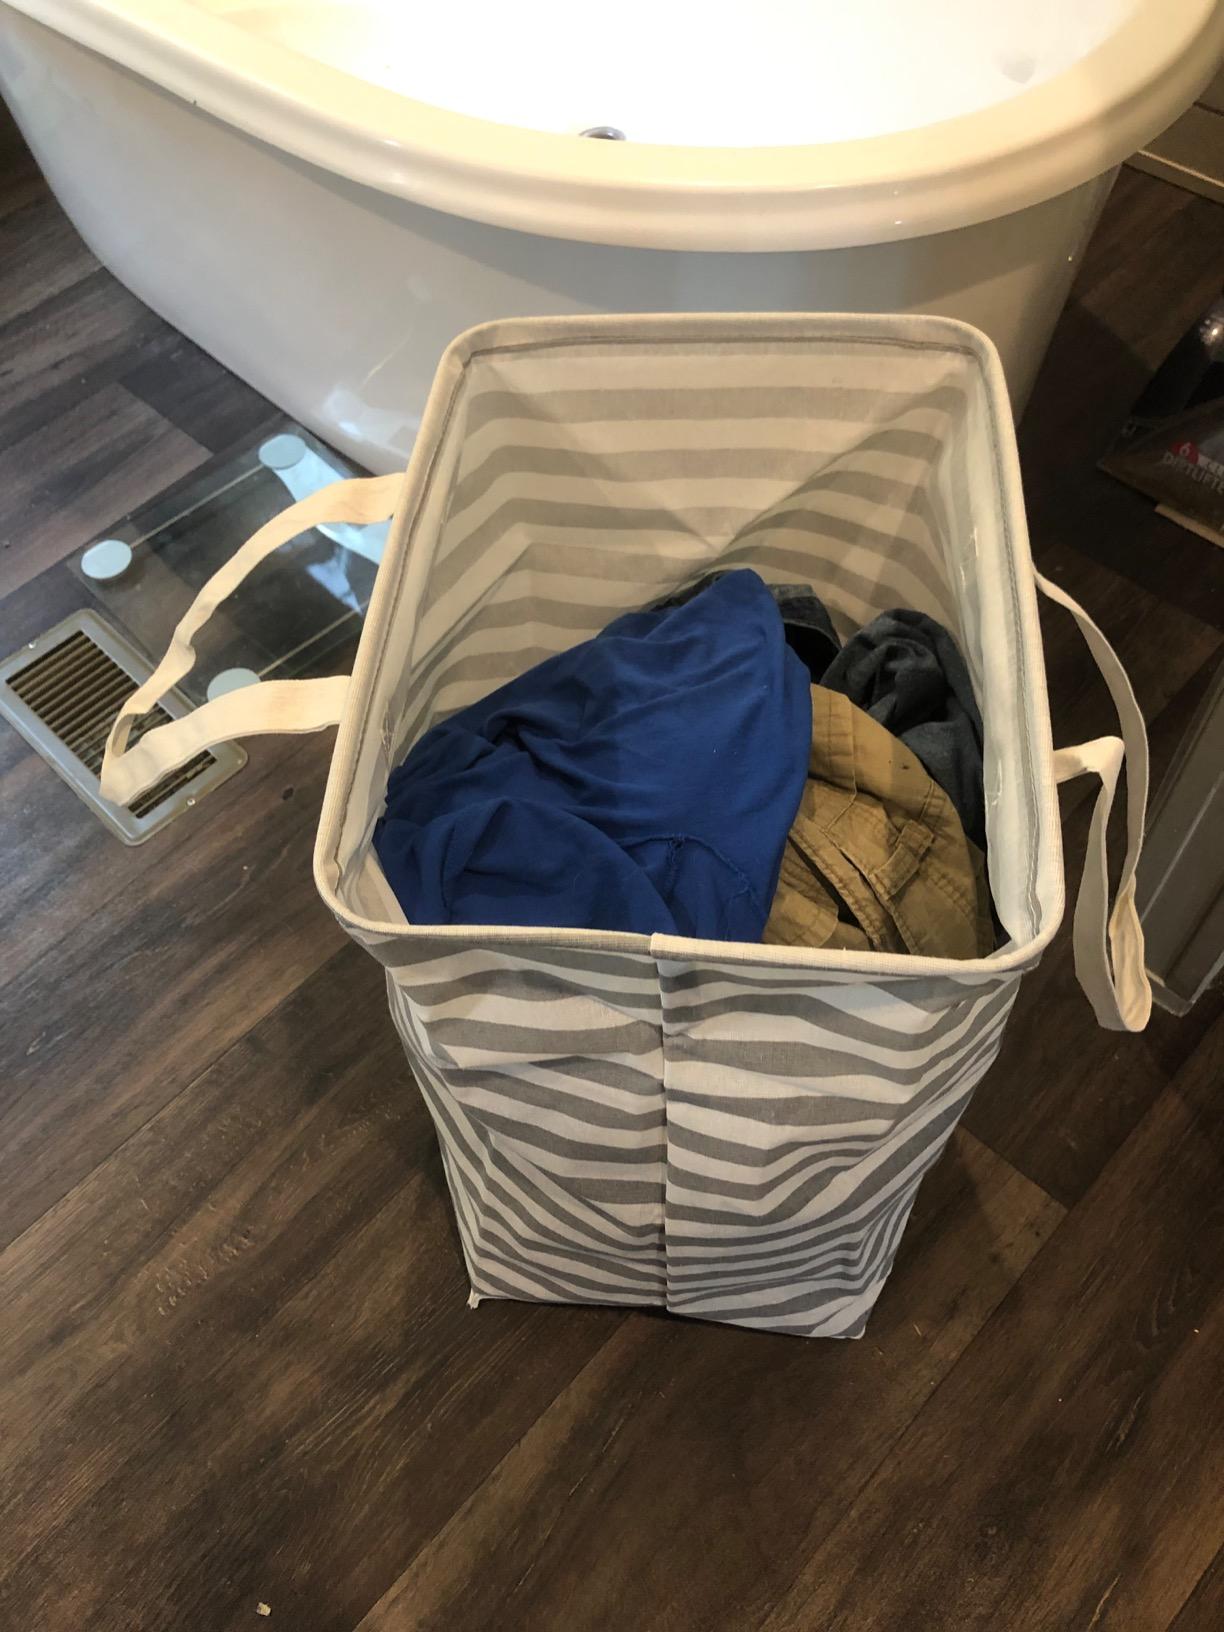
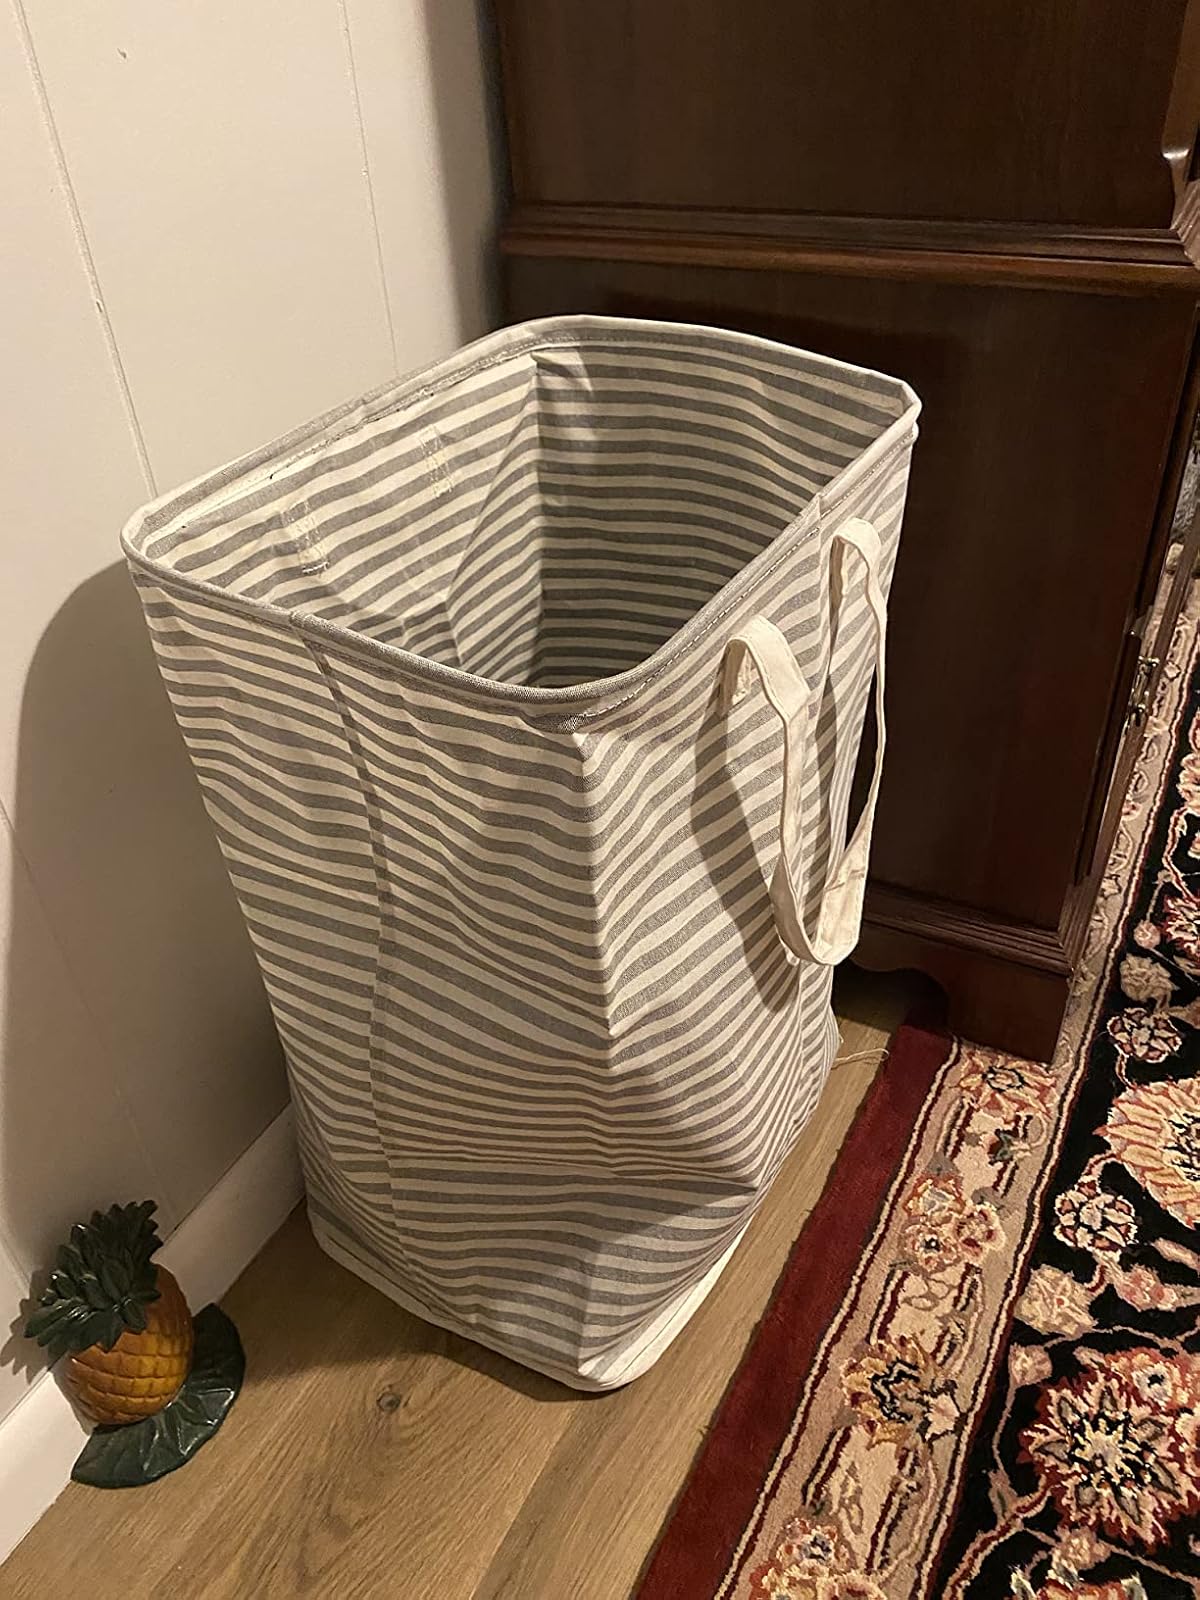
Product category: items_hamper
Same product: no